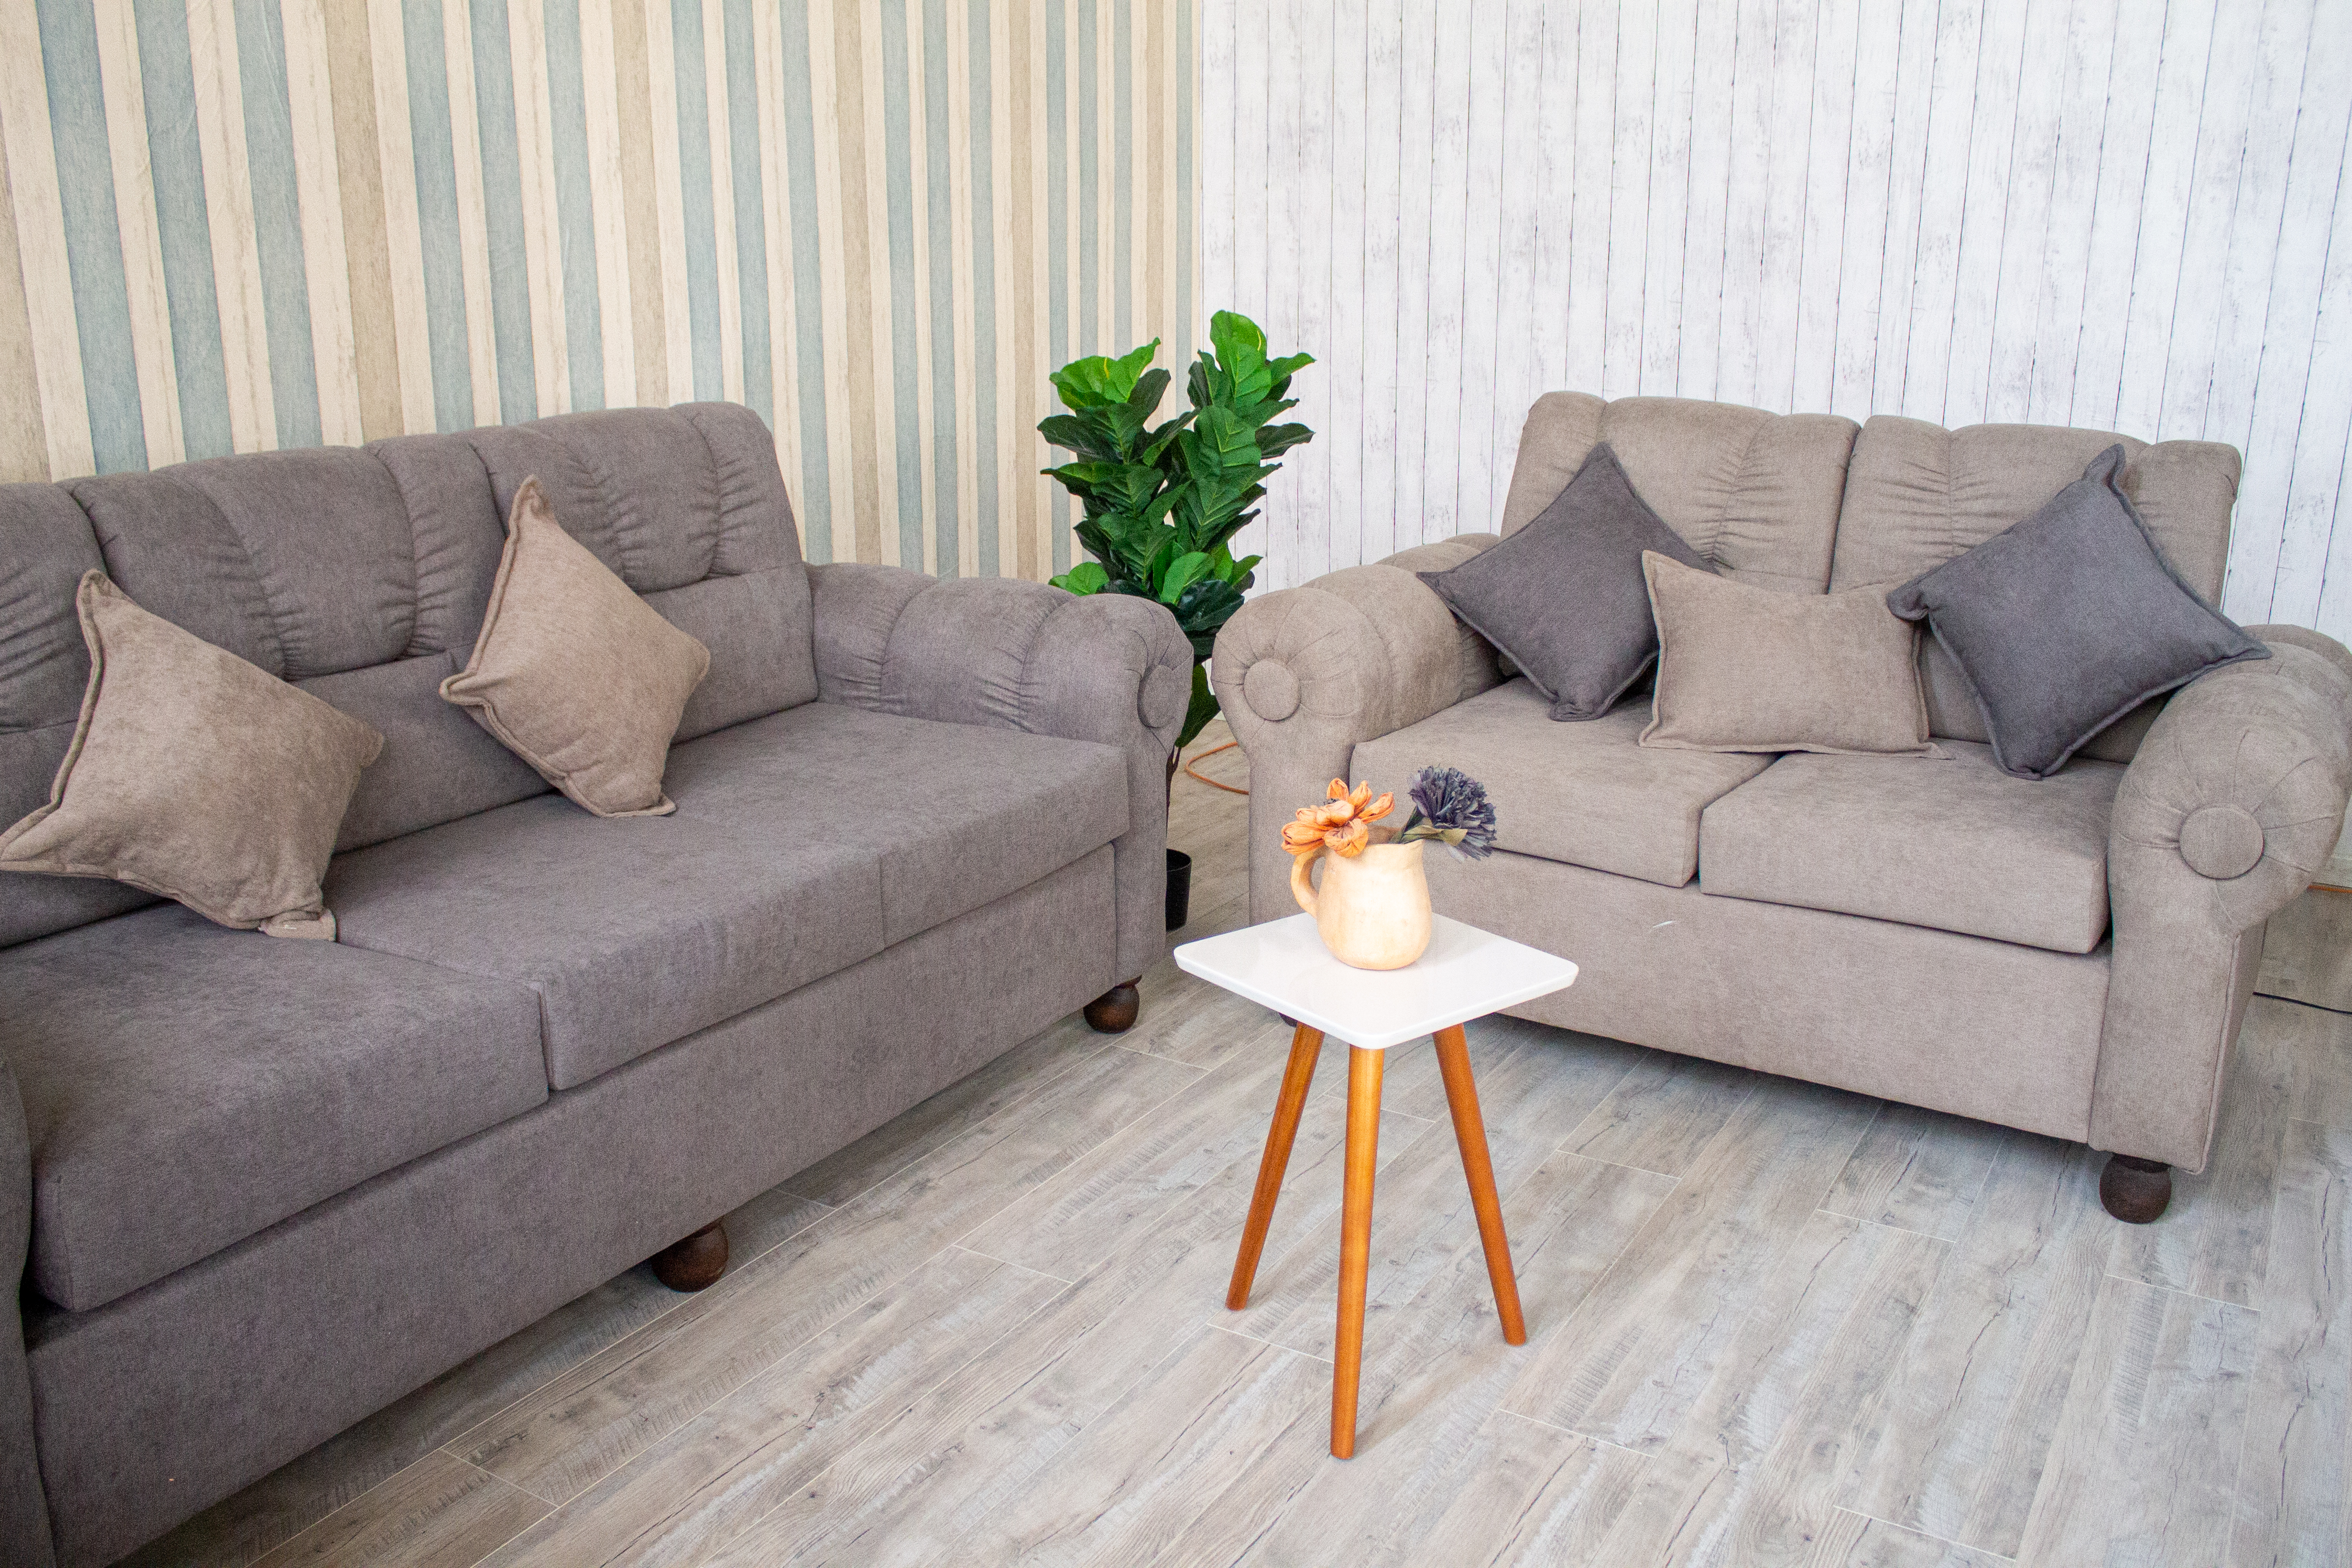
furniture, couch, property, table, comfort, rectangle, living room, interior design, lighting, studio couch, outdoor furniture, wood, floor, line, wall, flooring, hardwood, beige, coffee table, room, armrest, design, plant, throw pillow, sofa bed, home, wood flooring, laminate flooring, wood stain, peach, houseplant, plywood, Slipcover, varnish